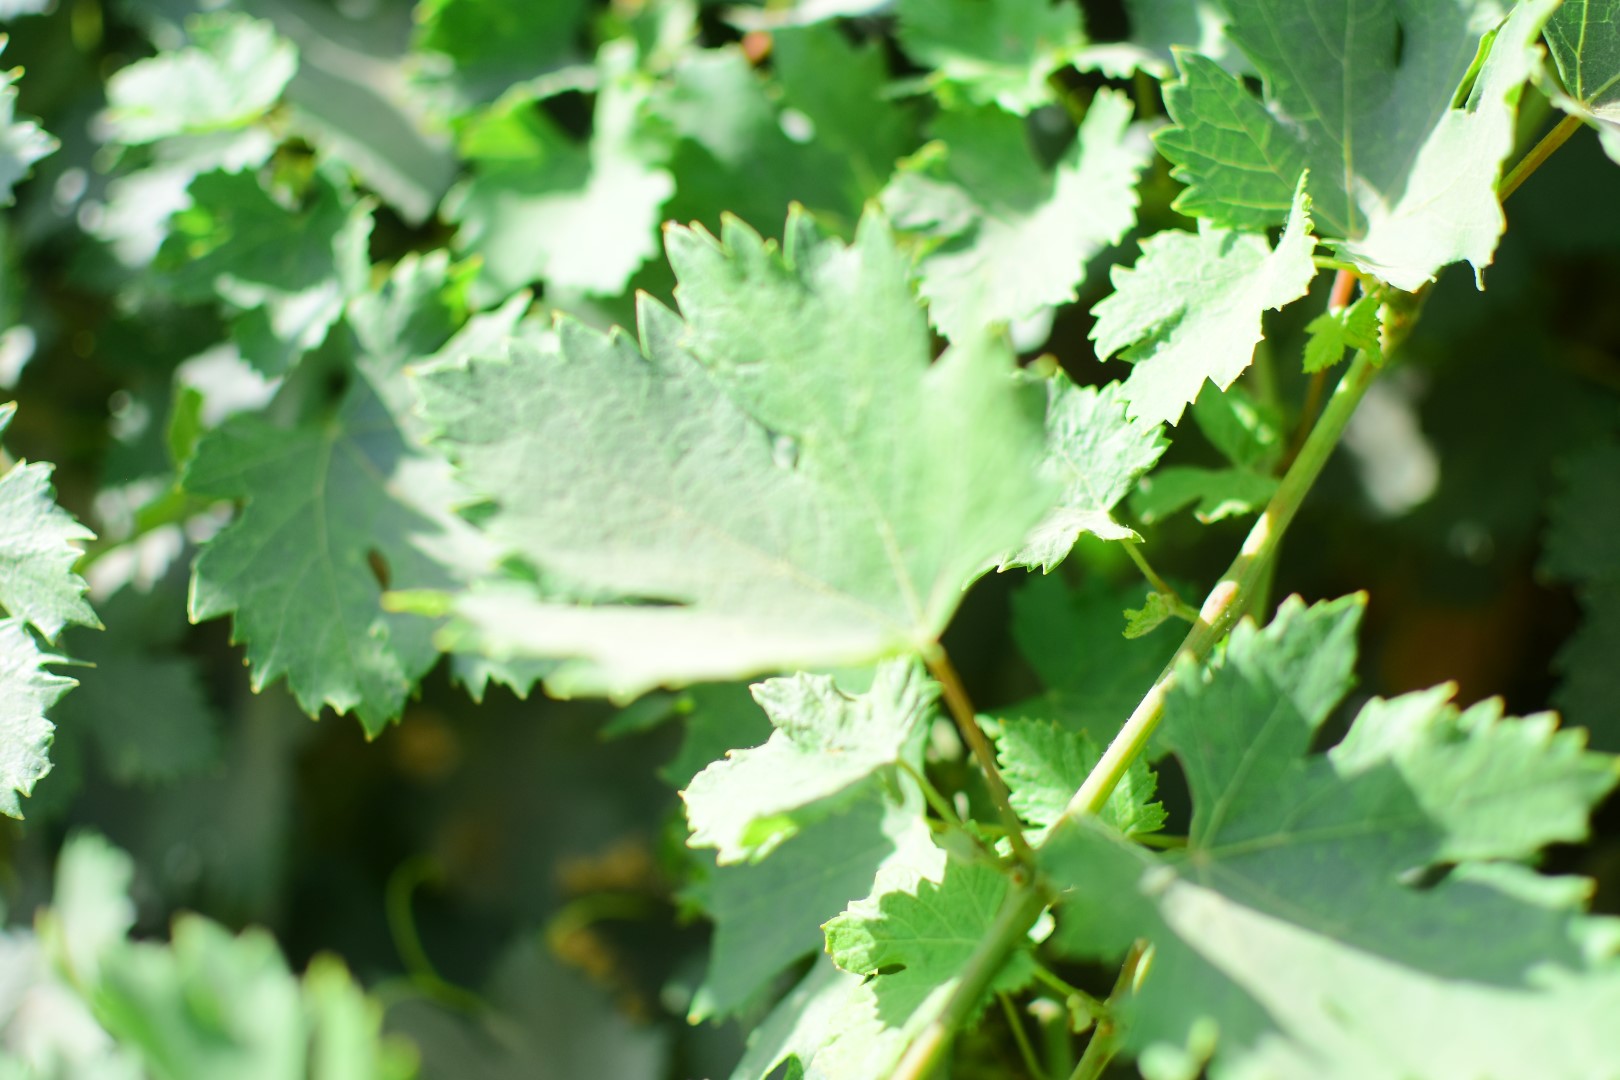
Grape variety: Halawani